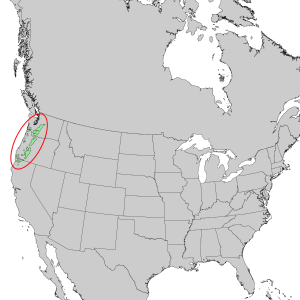
Le sapin noble est une espèce de sapin de la famille des Pinaceae, originaire du nord-ouest de l'Amérique du Nord.